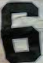
Number: 6